Modular Command Post System

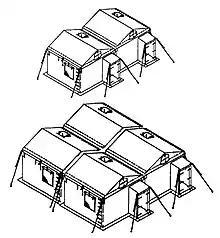
Figure 4: Examples of multiple MCPS tents. Each MCPS tent can be connected to one or more MCPS tents.

The Type I MCPS is the original design equipped with uninsulated wall liners only, and does not have provisions to accommodate a convective space heater (SHC) or ECU ducts. Door openings are offset from the centre, and are fitted with a standard TEMPER vestibule. Type I units are free-standing only i.e. they cannot be attached to vehicles or structures others than other MCPS tents, to which they be attached together to form a complex of multiple units as depicted in [Figure 4].